Syrian Railways

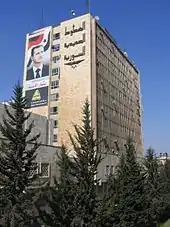
The headquarters of CFS, Aleppo

The network is designed wholly around diesel-electric traction. For operational purposes CFS is divided into three regions: Central, Eastern and Northern. At the end of 2004 CFS employed around 12,400 staff.